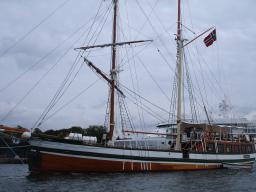
Label: Background_without_leaves